Irreligion in Sri Lanka

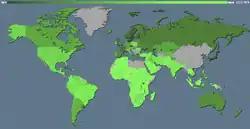
Gallup Religiosity Index 2009 – Sri Lanka is one of the most religious countries in the world.

Irreligion in Sri Lanka may refer to atheism, agnosticism, deism, religious skepticism, secular humanism or general secularist attitudes in Sri Lanka. The Sri Lankan national census does not provide an option for no religion.